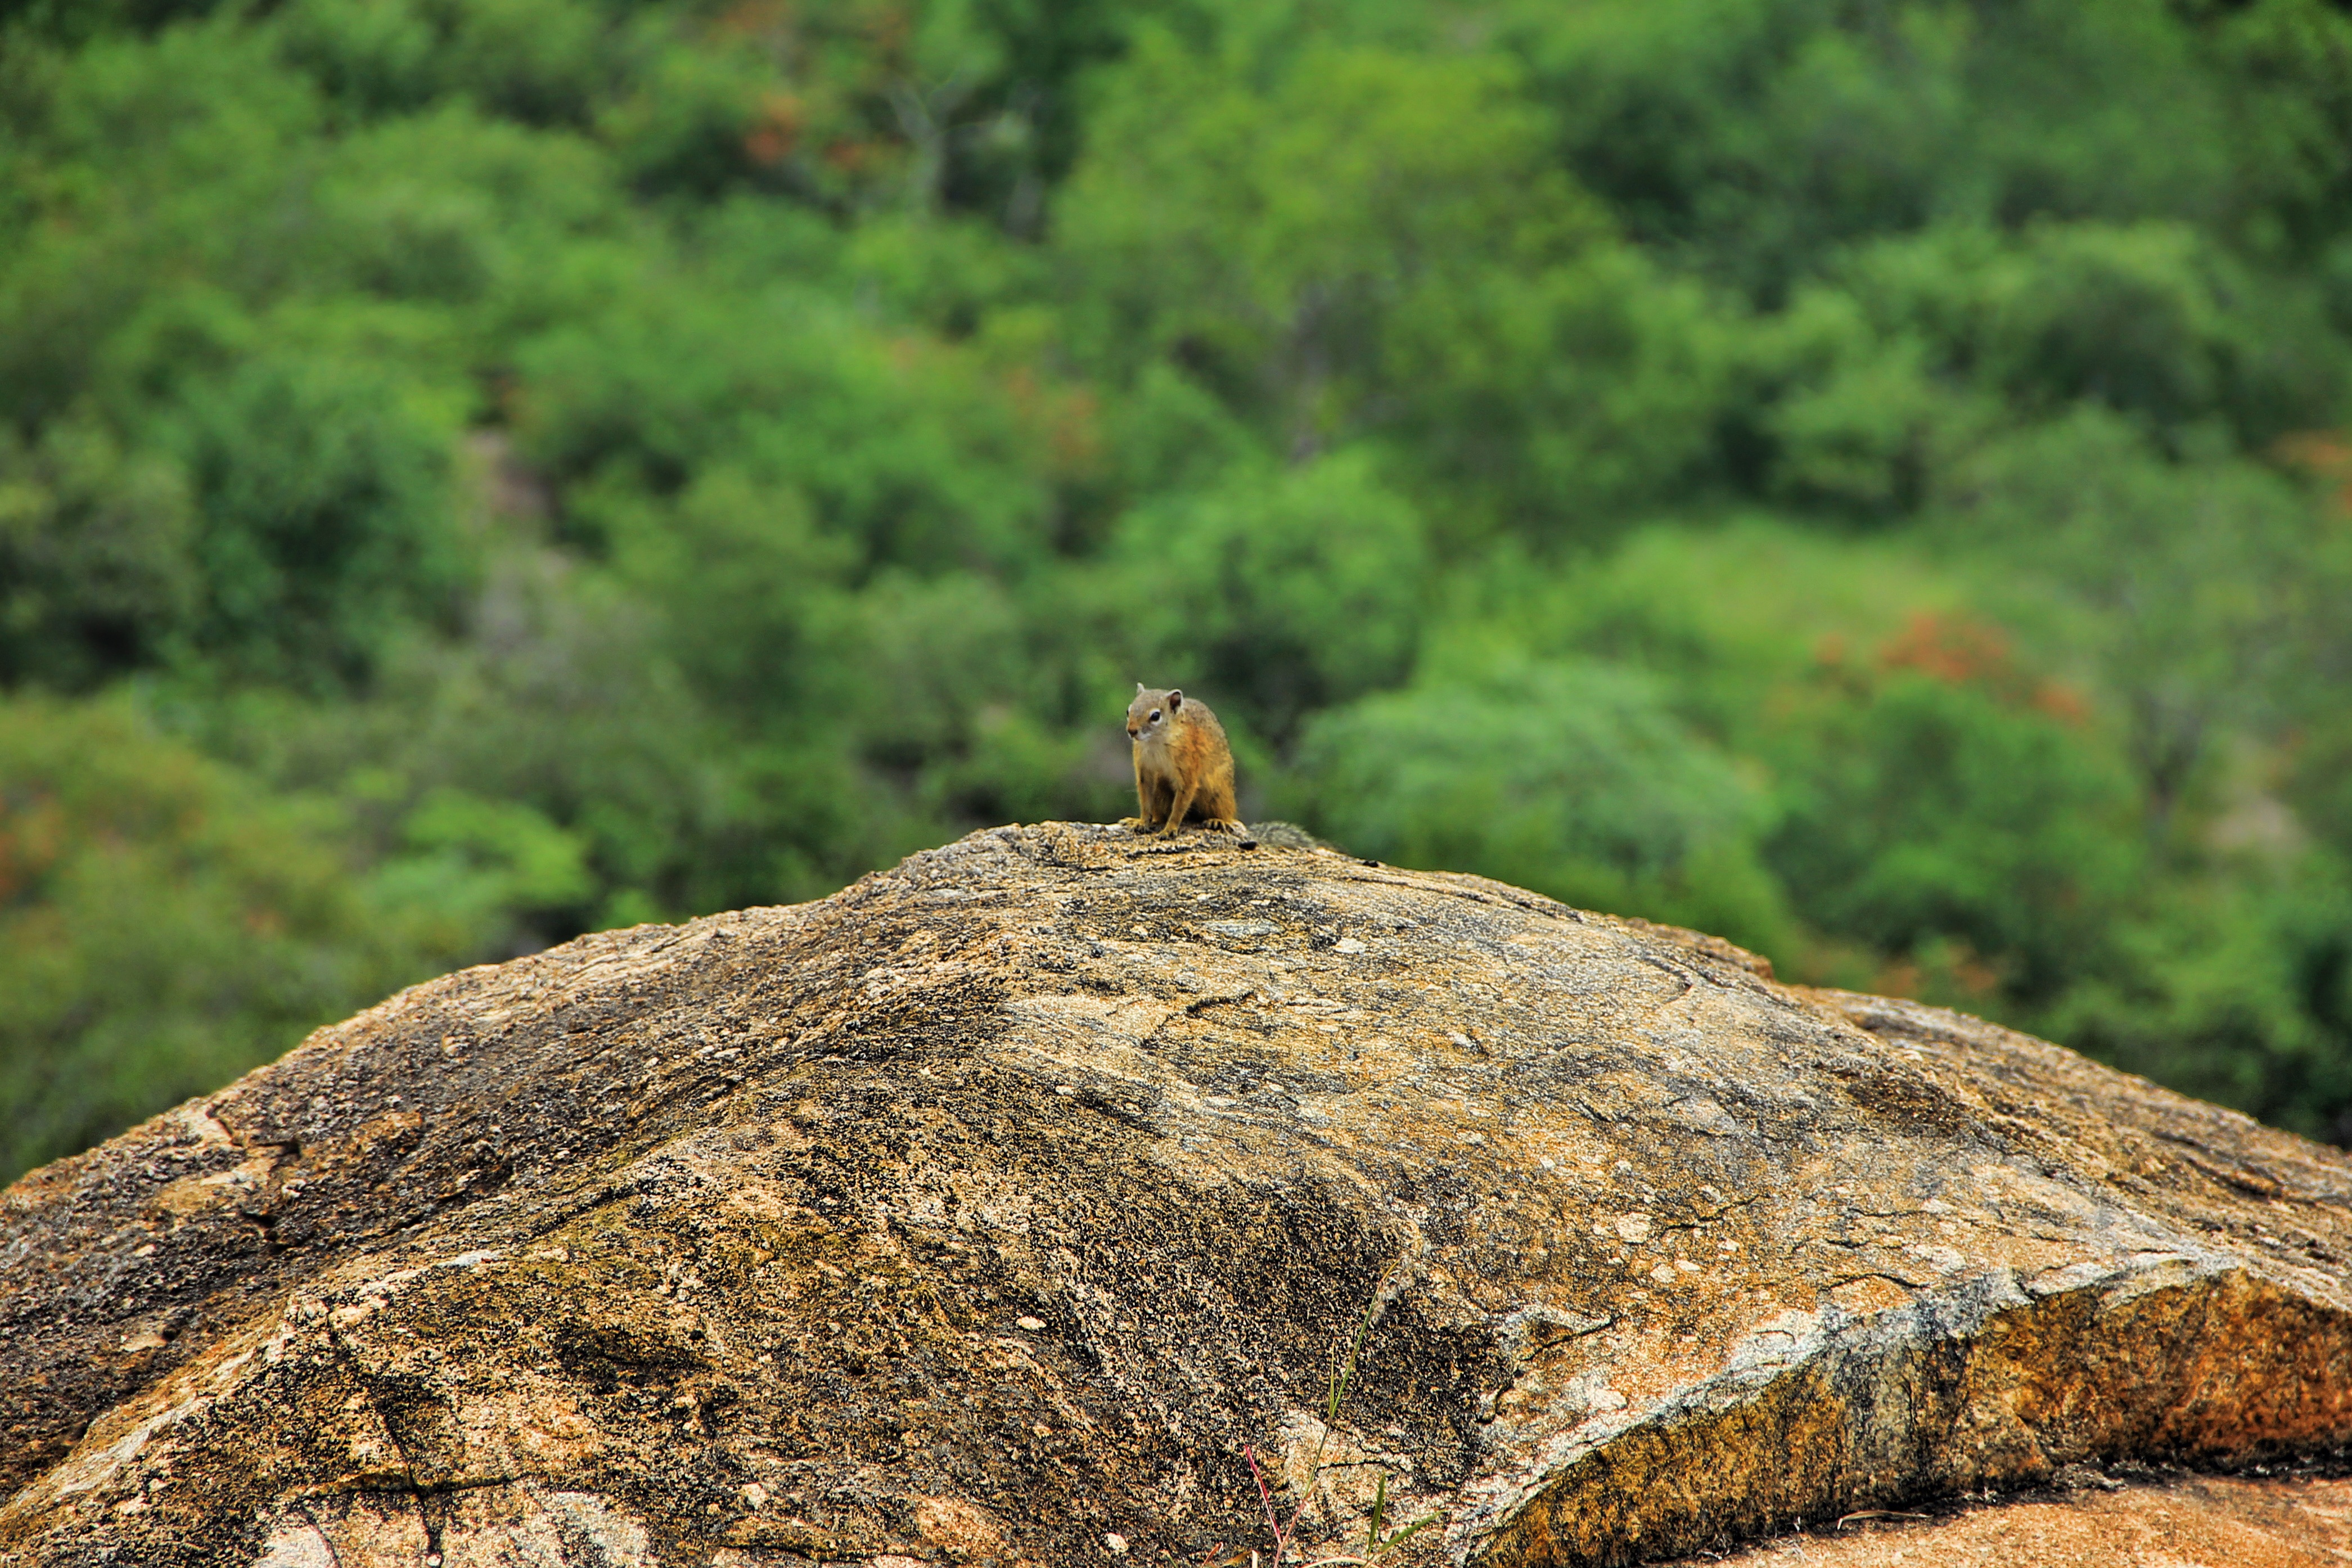
tree, nature, forest, rock, wilderness, leaf, cute, wildlife, wild, green, jungle, small, brown, squirrel, fauna, nager, gnaw